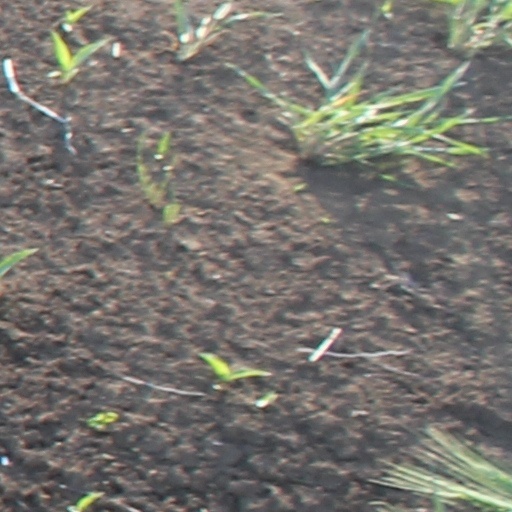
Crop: wheat